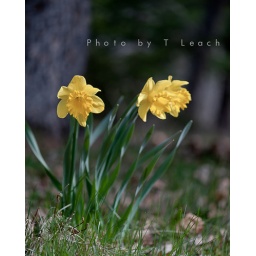
Daffodils growing wild under pine trees at Horseshoe Pond